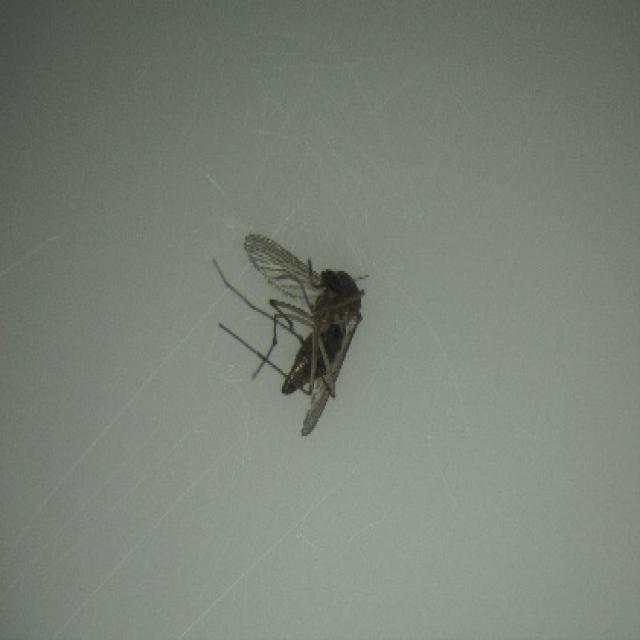
Species: culex_tritaeniorhynchus